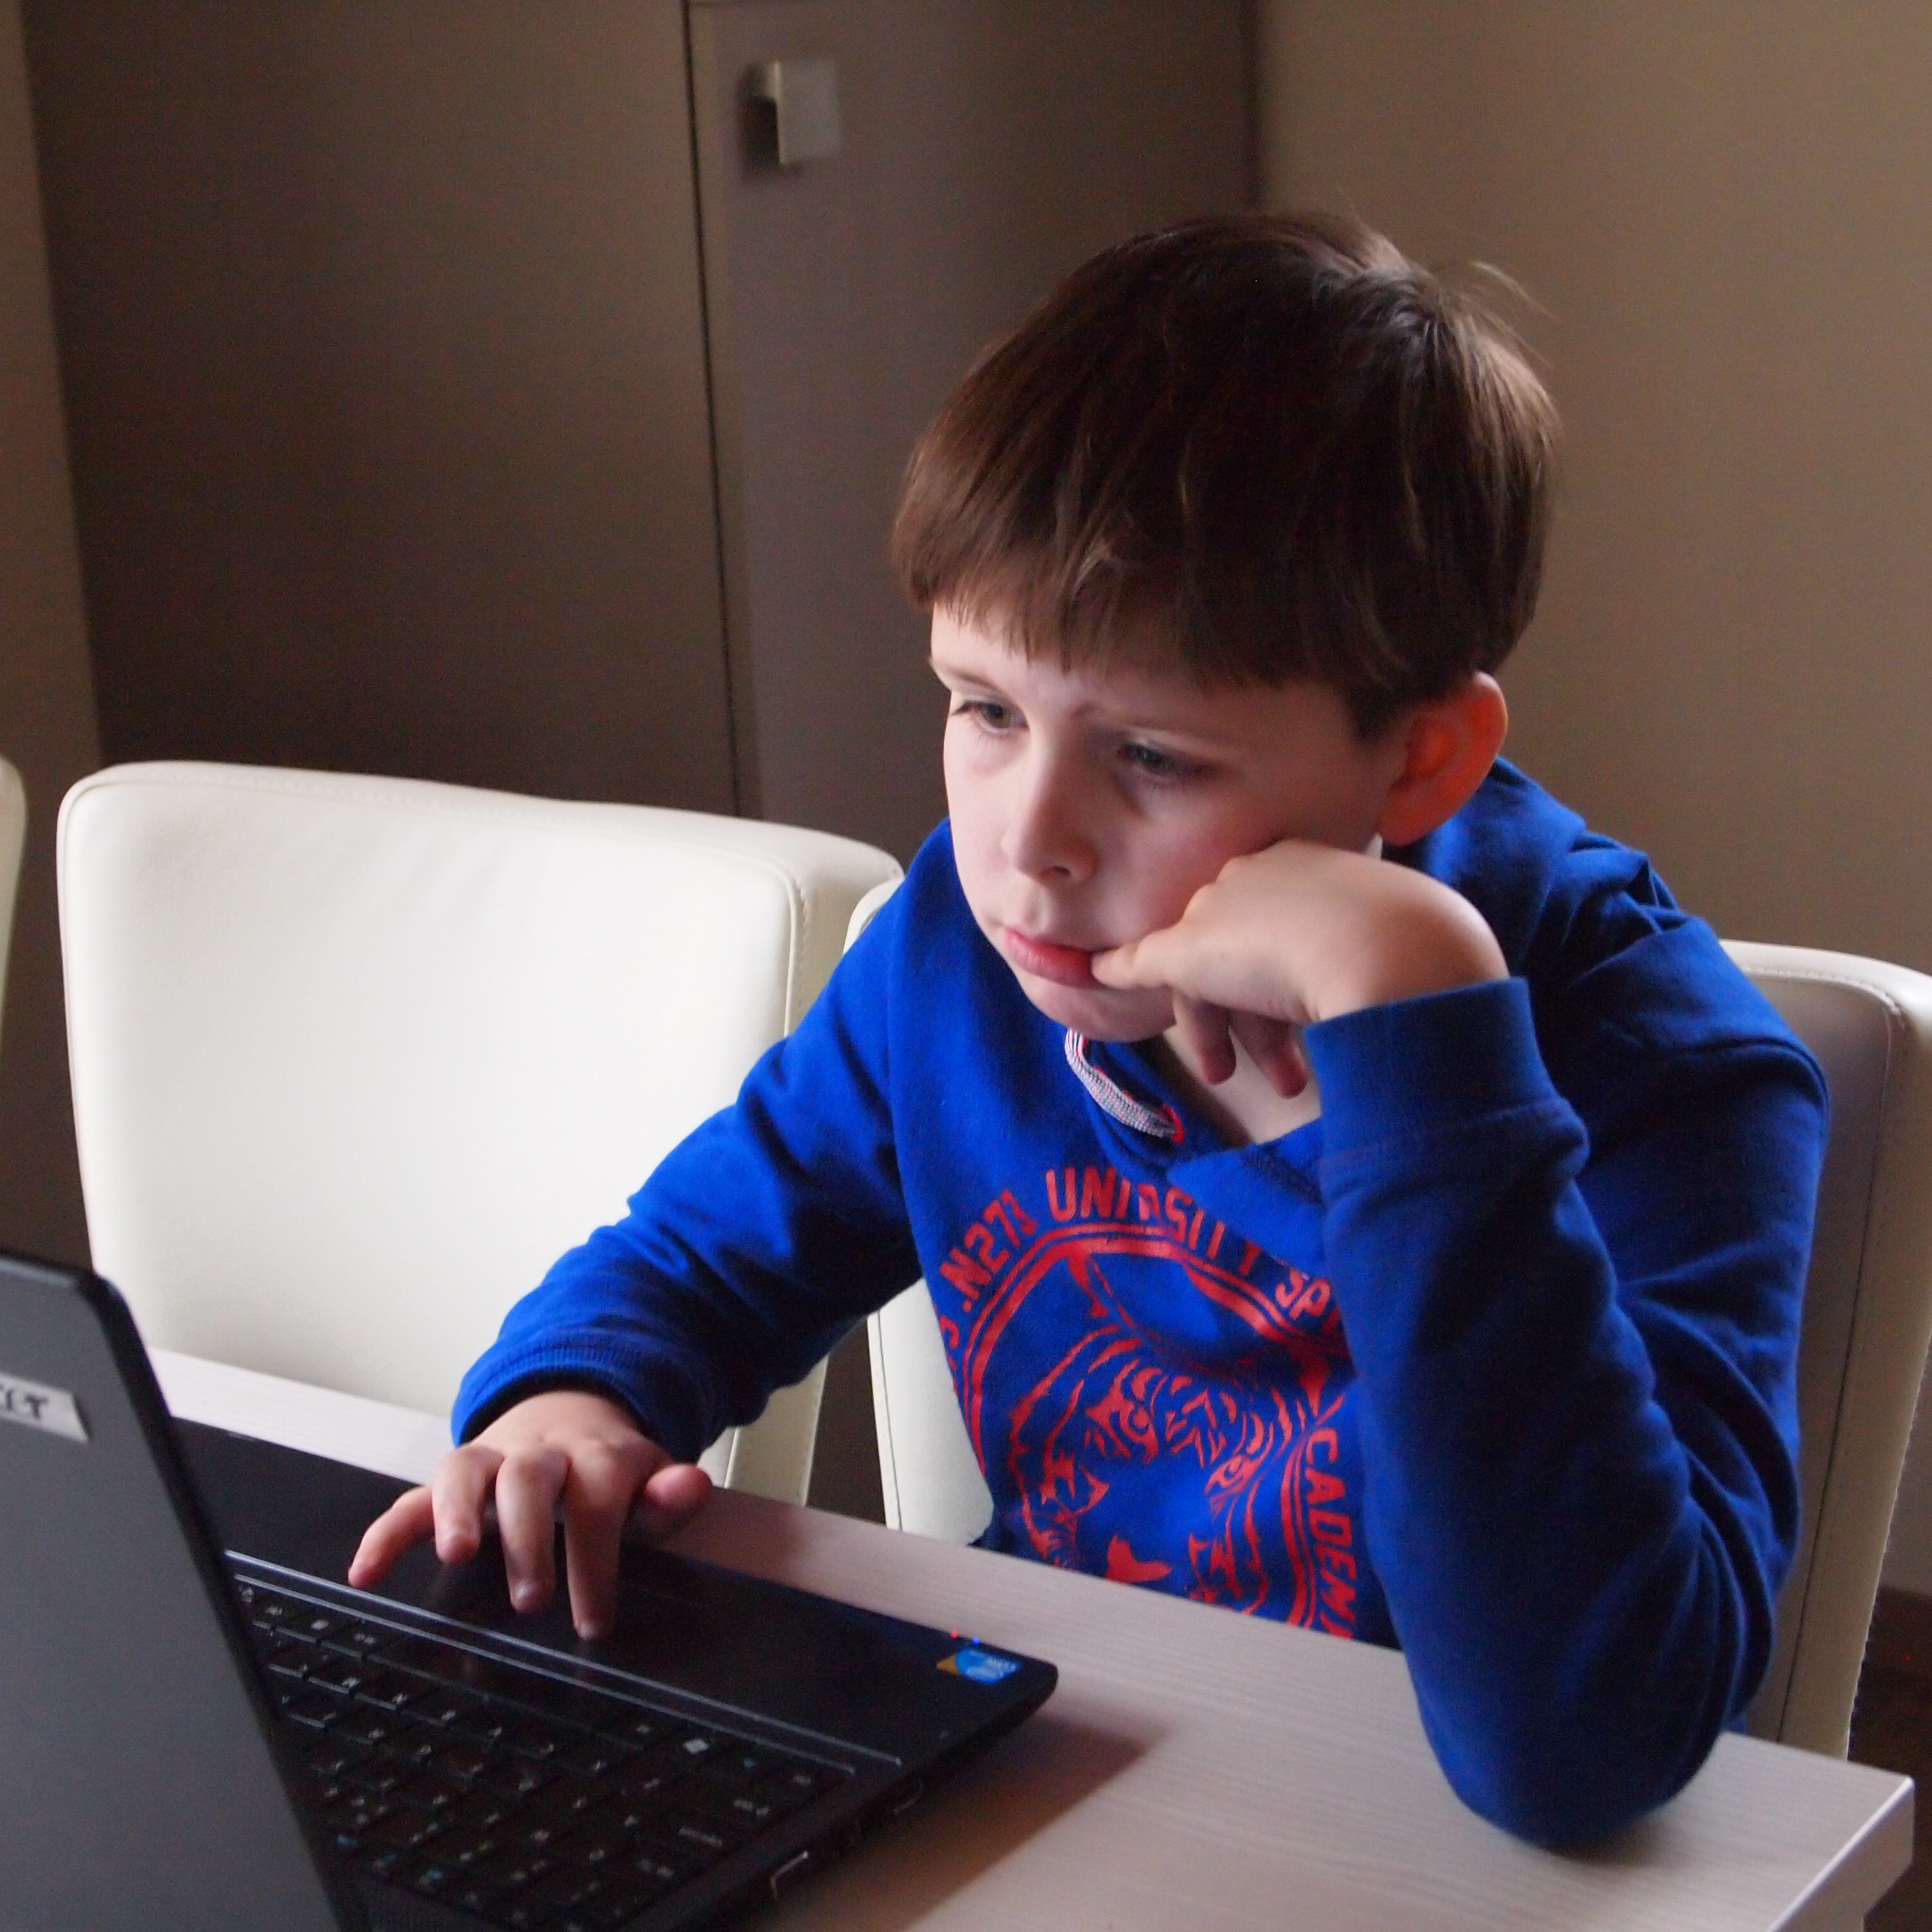
laptop, writing, person, play, boy, reading, sitting, think, child, blue, lighting, conversation, face, toddler, learning, homework, human positions, human action